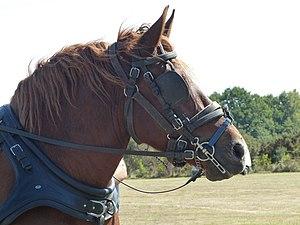
Jument trait Breton équipée pour la traction (œillères, mirs Liverpool, etc) à la Fête du cheval de l'âne et du poney à Rennes, La Prevalaye, septembre 2019.